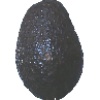
Label: avocado